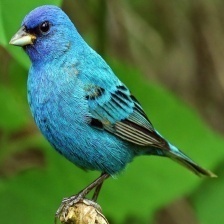
Species: INDIGO BUNTING
Scientific name: PASSERINA CYANEA
ImageNet parent category: indigo_bunting